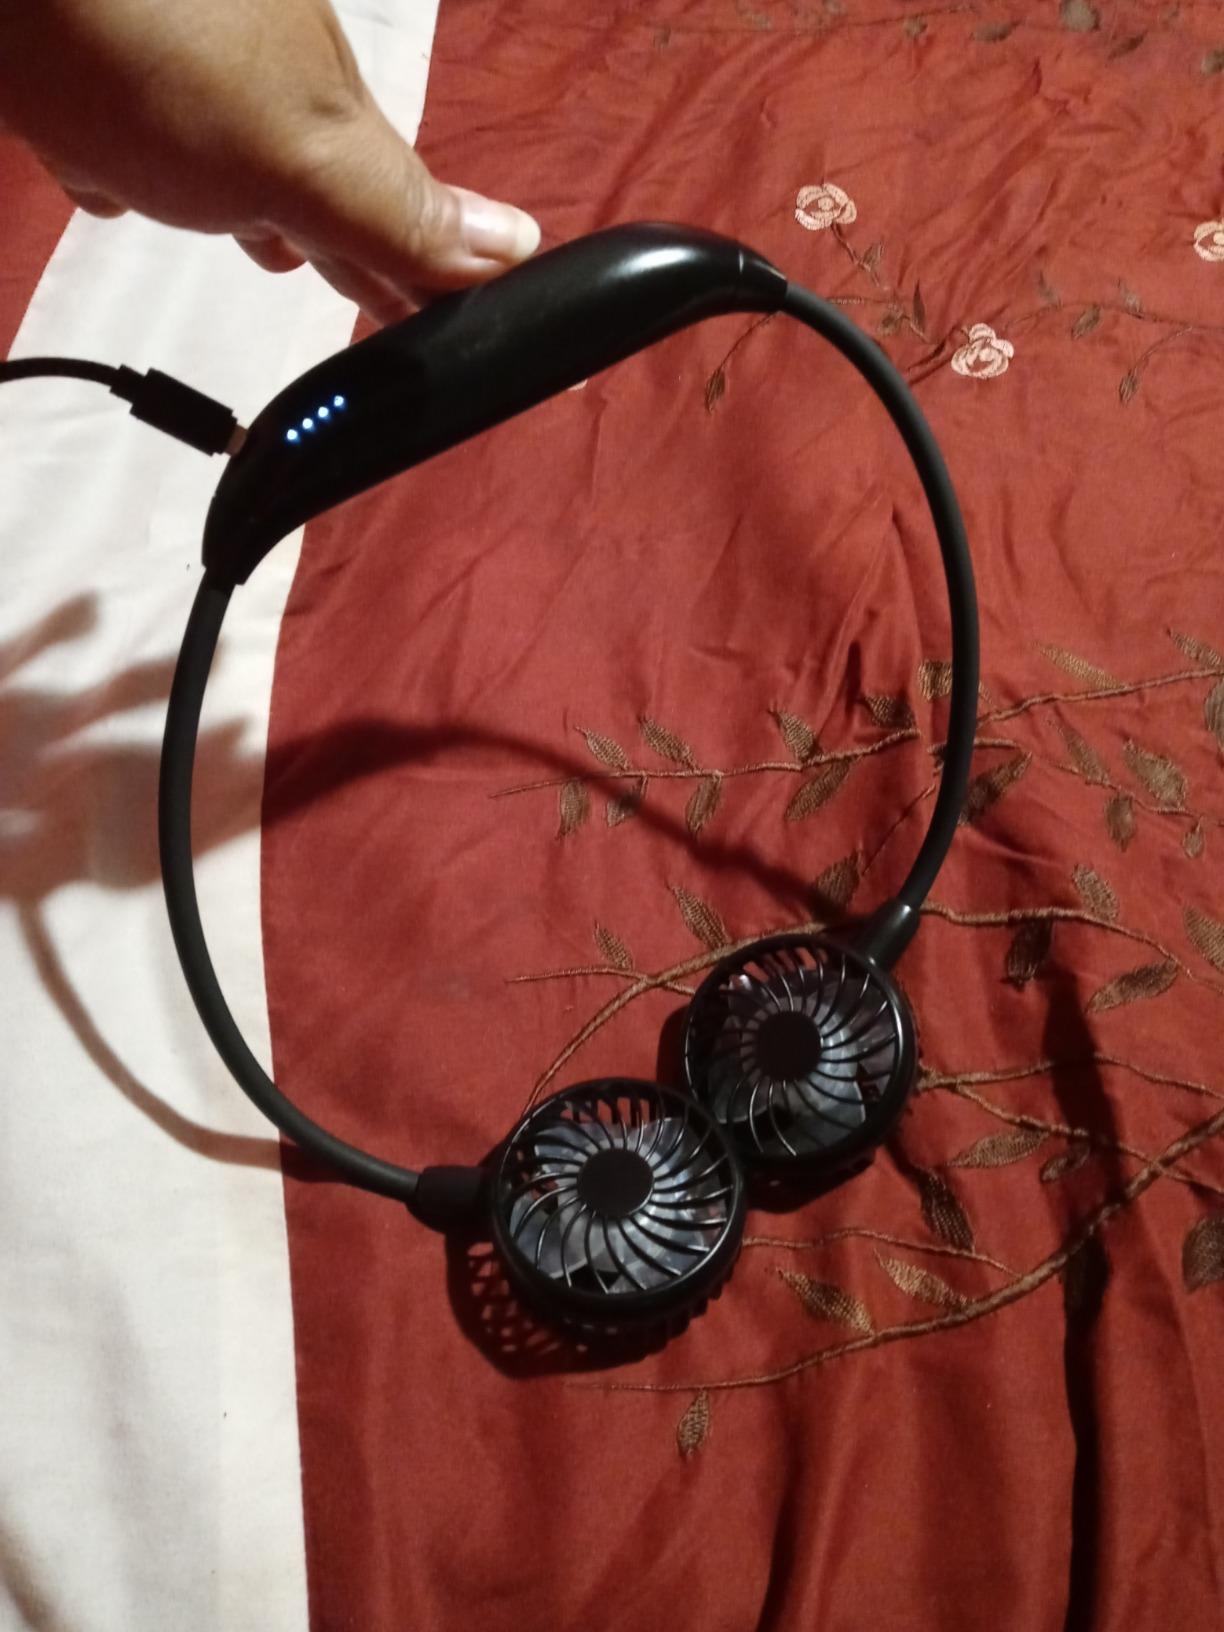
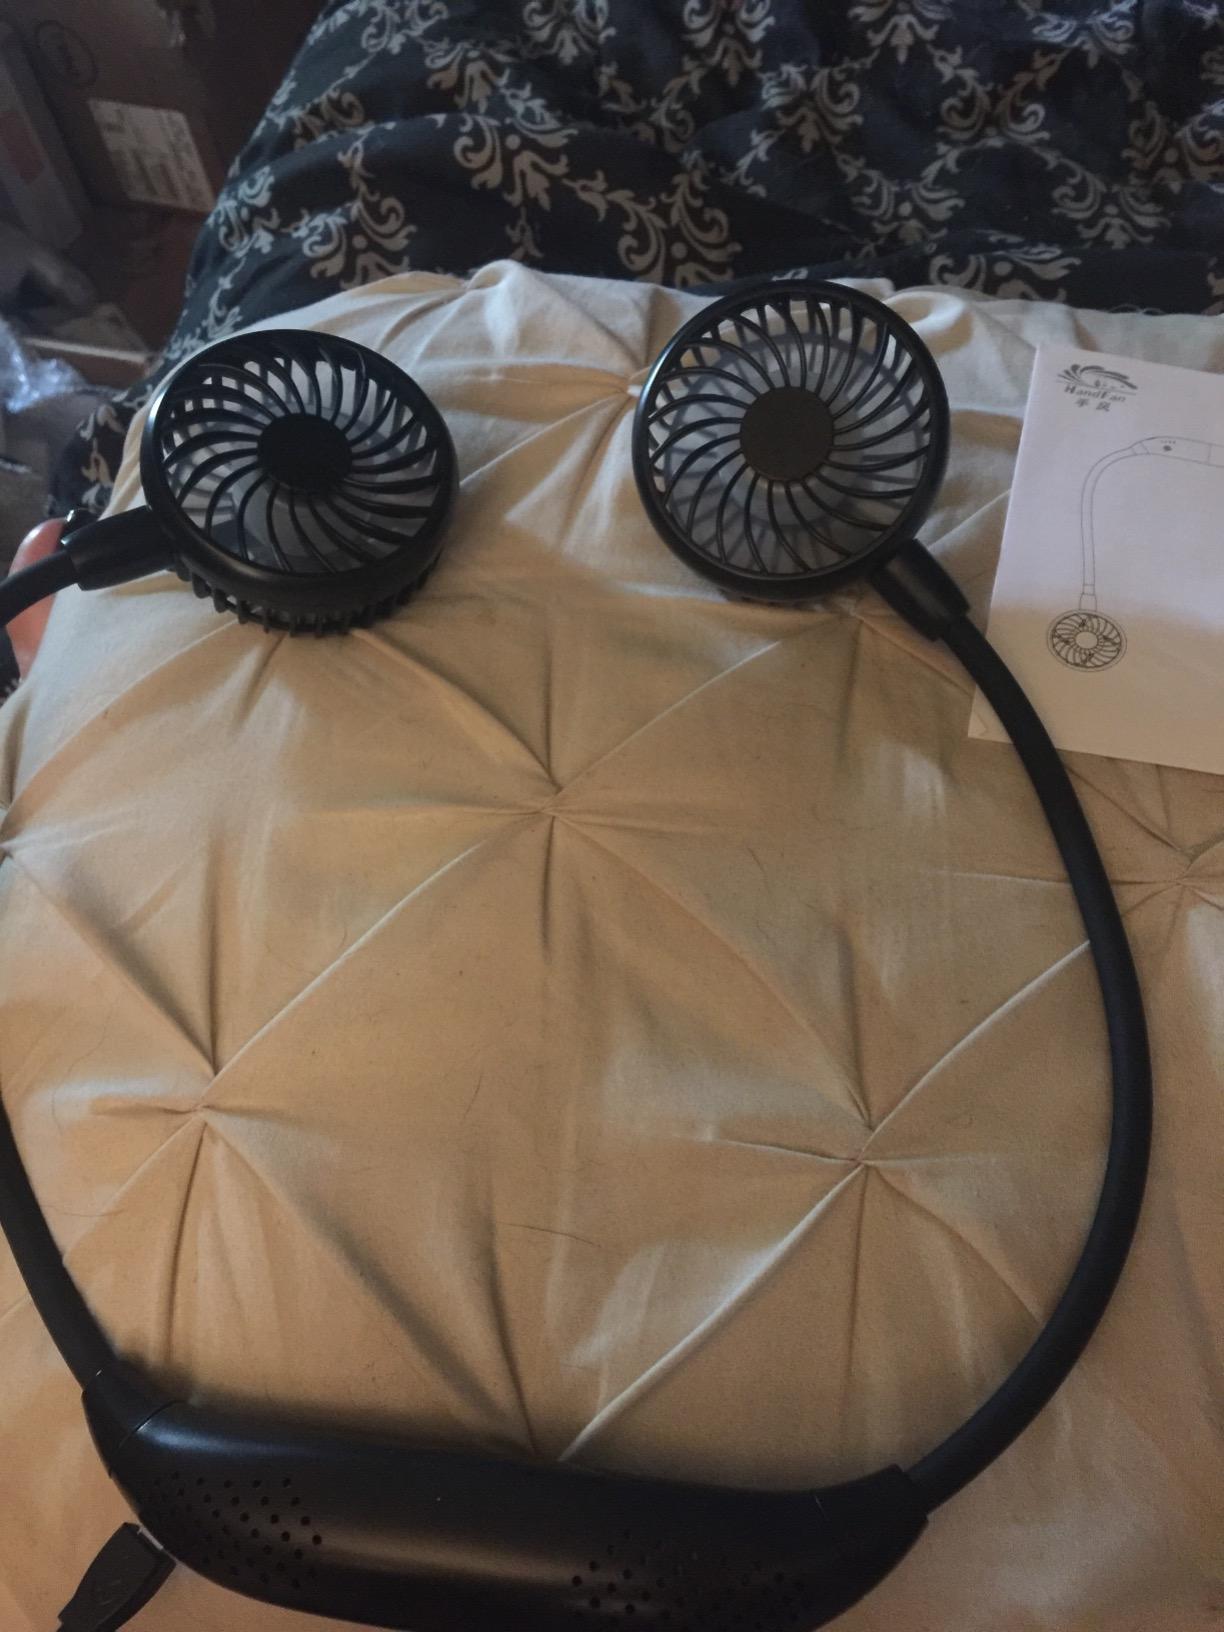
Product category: fan
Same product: yes